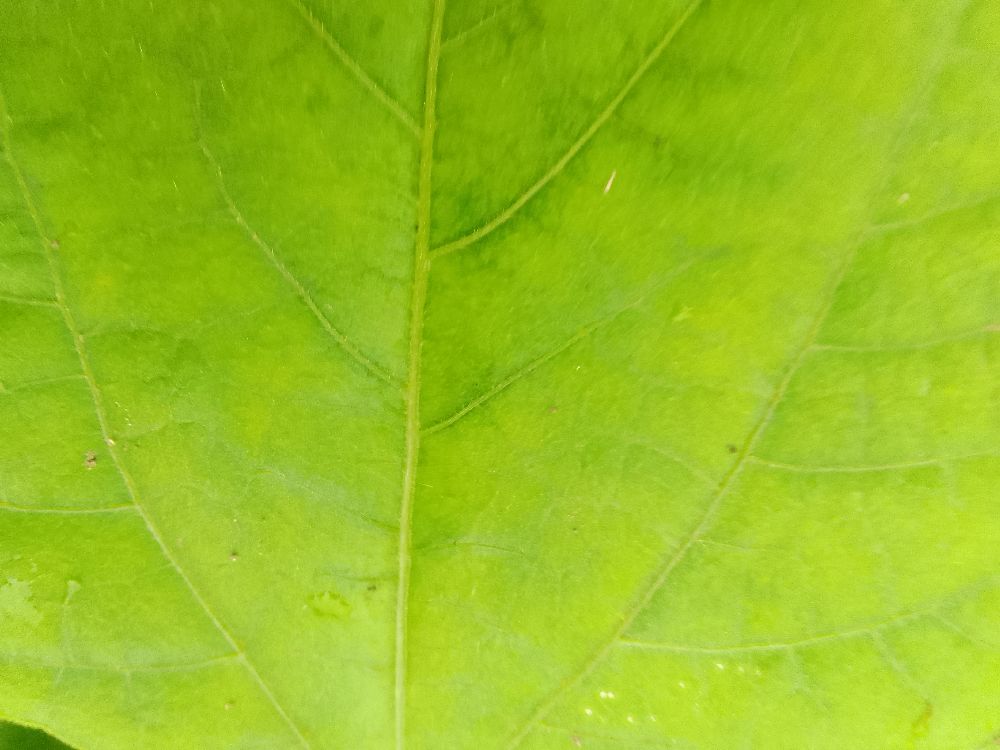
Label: healthy